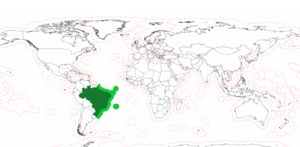
Une zone économique exclusive est, d'après le droit de la mer, un espace maritime sur lequel un État côtier exerce des droits souverains en matière d'exploration et d'usage des ressources. Elle s'étend à partir de la ligne de base de l'État jusqu'à 200 milles marins de ses côtes au maximum, au-delà il s'agit des eaux internationales. Le terme est parfois abusivement appliqué aussi aux eaux territoriales et aux extensions possibles du plateau continental au-delà de ces 200 milles marins. La confusion vient du fait que les zones de pêche sont définies par les limites extérieures des ZEE. Elles comprennent donc notamment les mers territoriales.